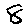
Label: 8